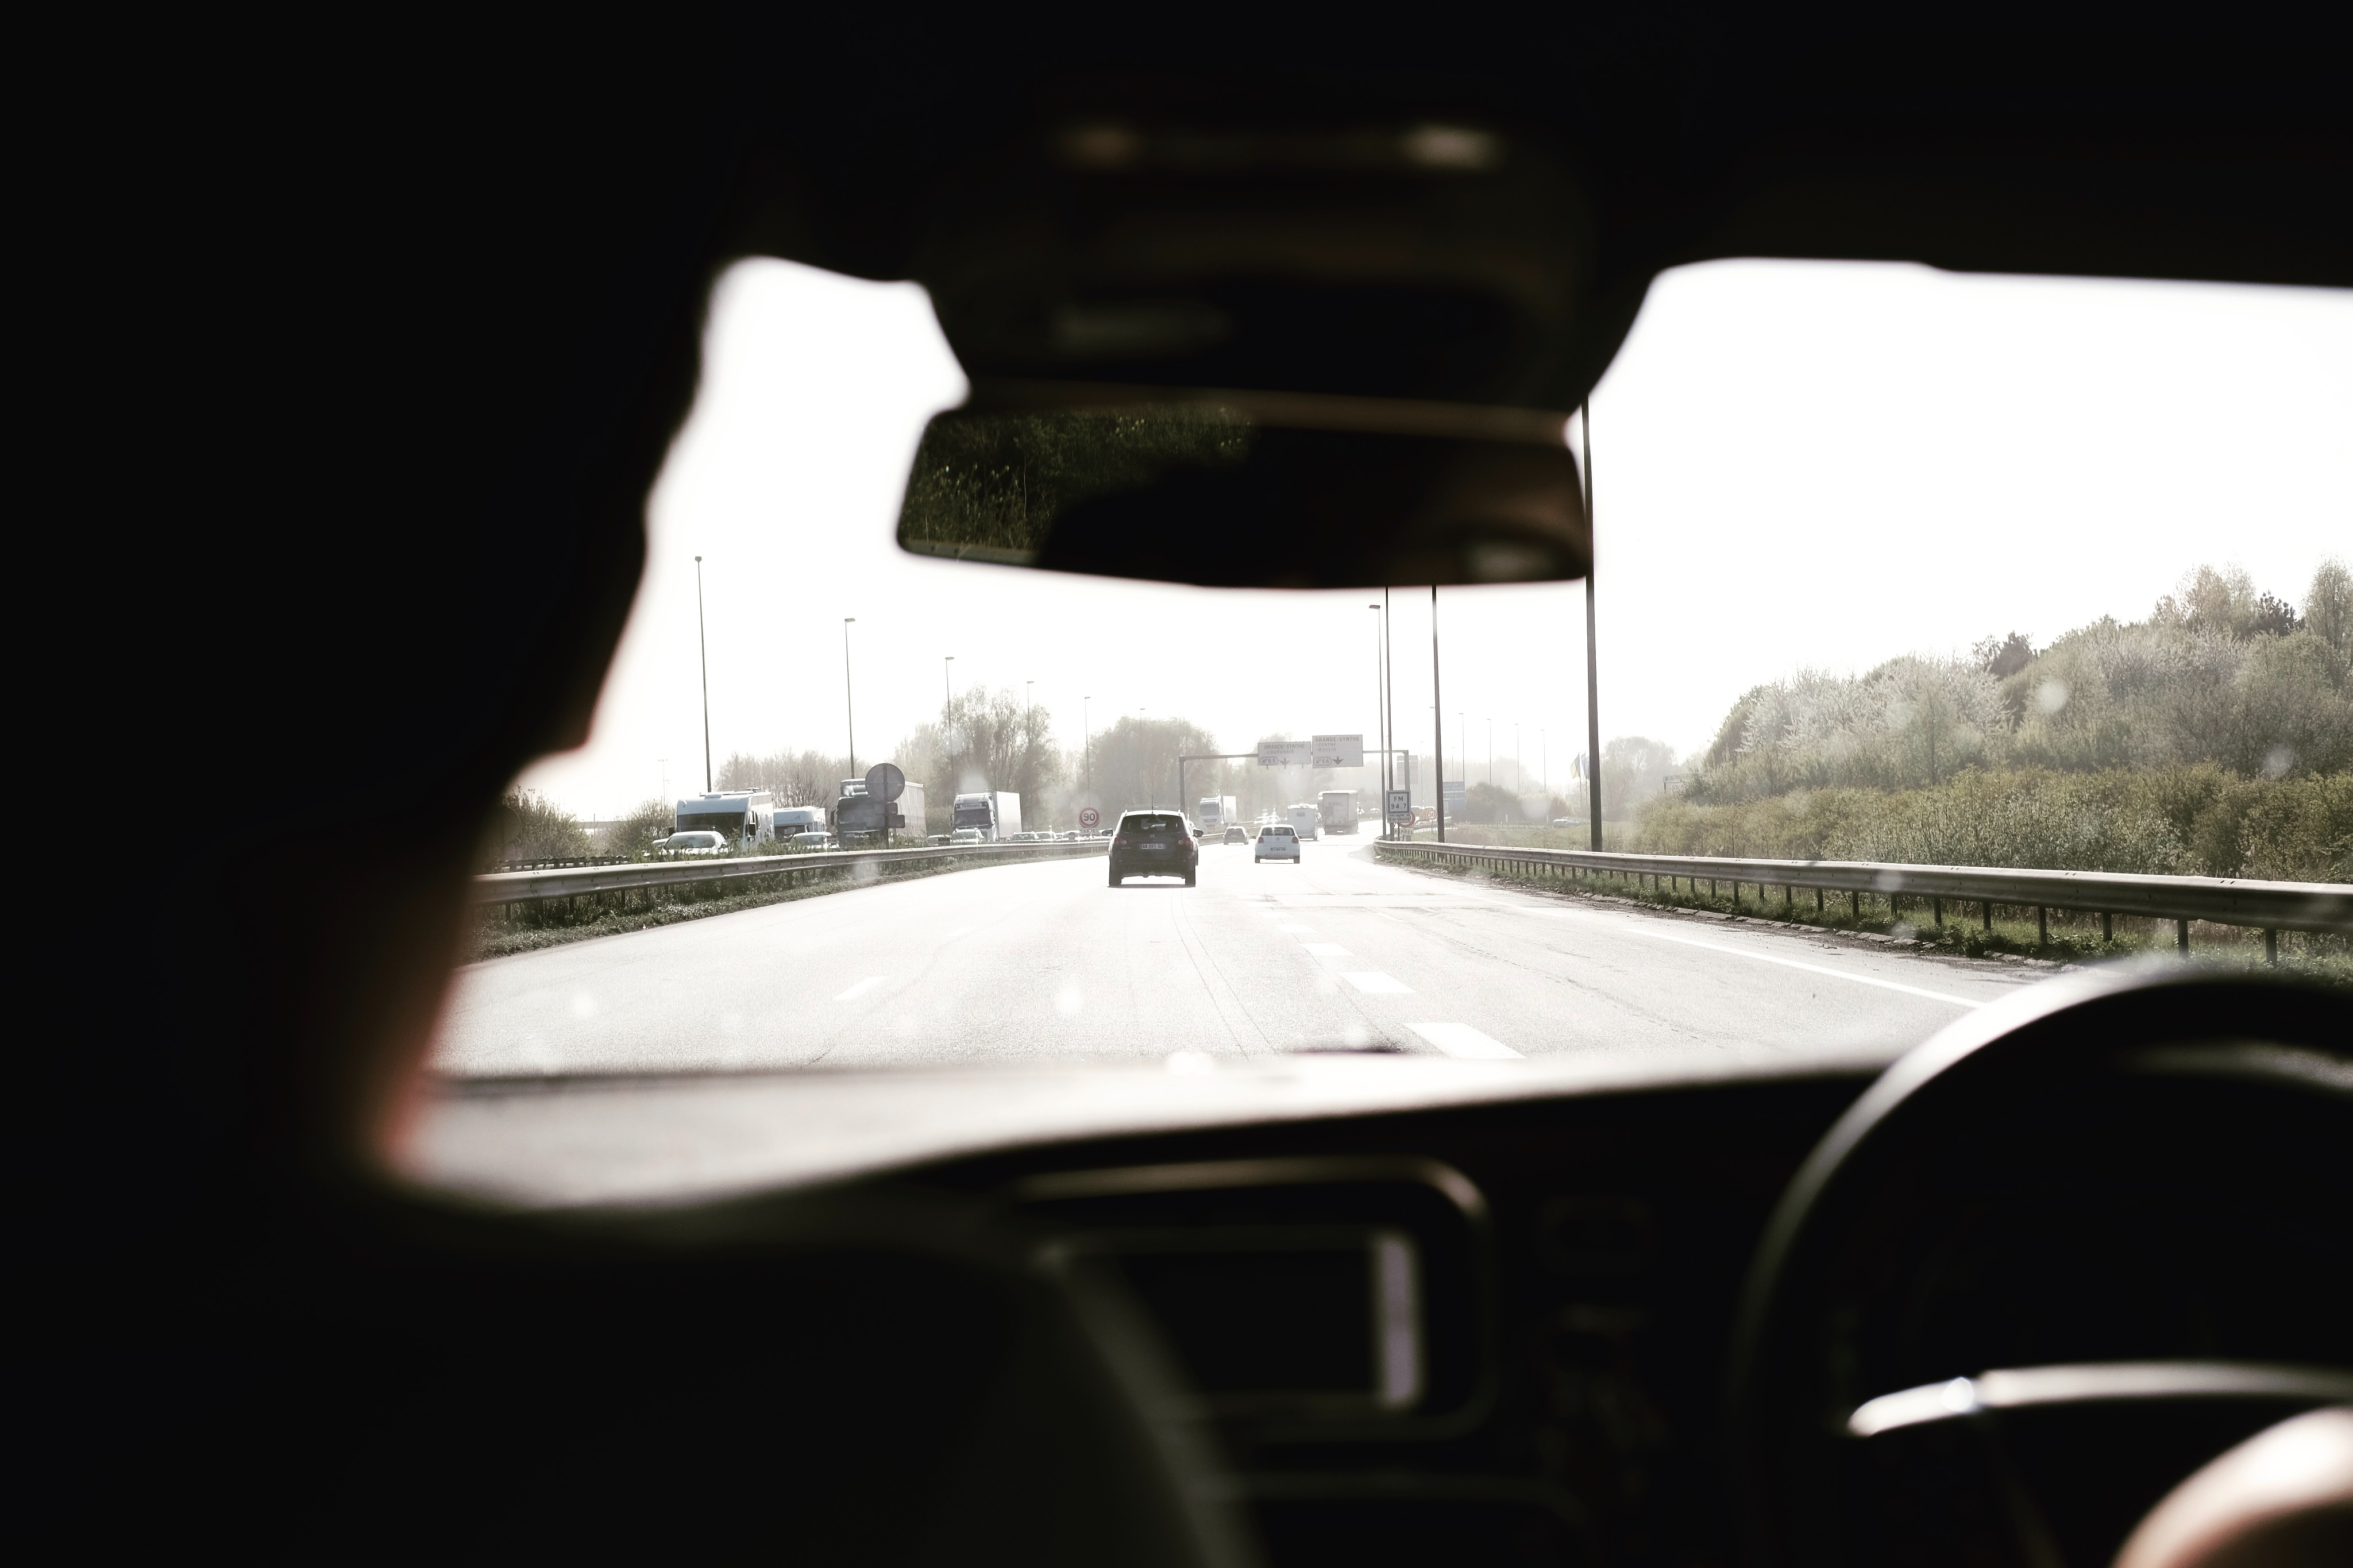
light, white, photography, wheel, glass, driving, vehicle, black, monochrome, automotive exterior